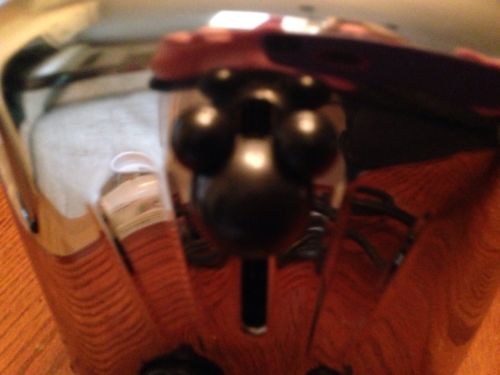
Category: toaster